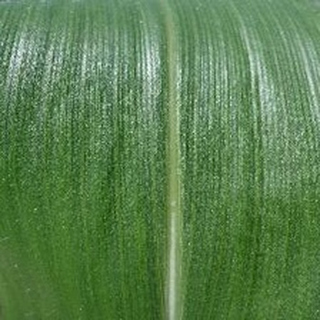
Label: healthy_corn